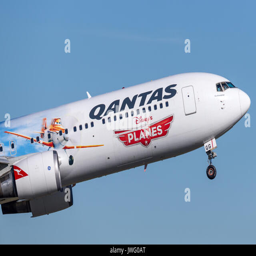
airliner with special markings to promote the disney planes movie taking off